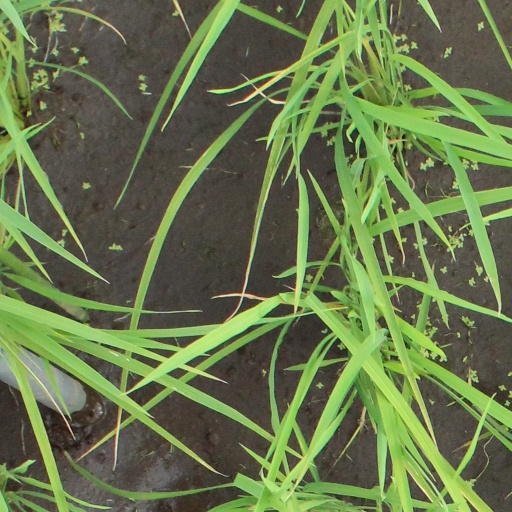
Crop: rice